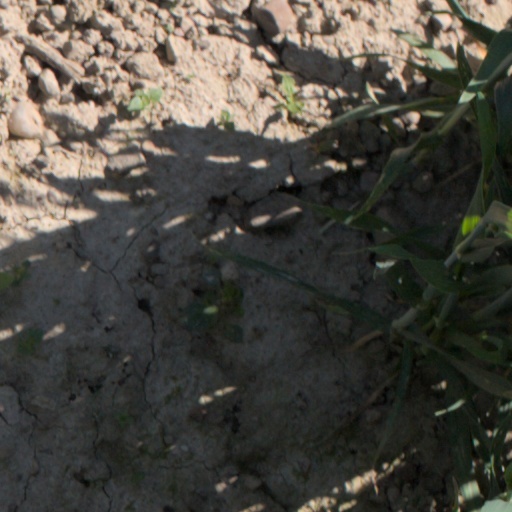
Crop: wheat